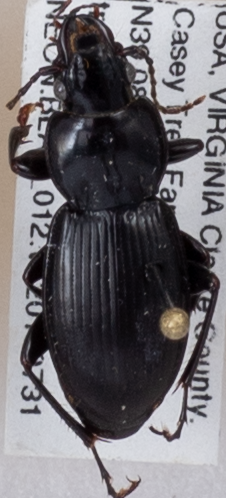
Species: Cyclotrachelus furtivus
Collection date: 2018-07-31
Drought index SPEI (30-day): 2.09
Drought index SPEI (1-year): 1.546
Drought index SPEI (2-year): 1.19